Wassmer WA-40

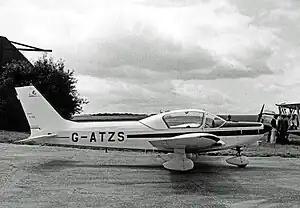
Wassmer WA.41 Super Baladou at Thruxton Aerodrome Wiltshire in 1967

The Wassmer WA-40 Super 4 Sancy is a French single-engined light aircraft of the 1960s and 70s. A single-engined low-winged monoplane with retractable nosewheel undercarriage, variants include the more powerful WA 4/21 Prestige and the WA-41 Baladou with a fixed undercarriage.